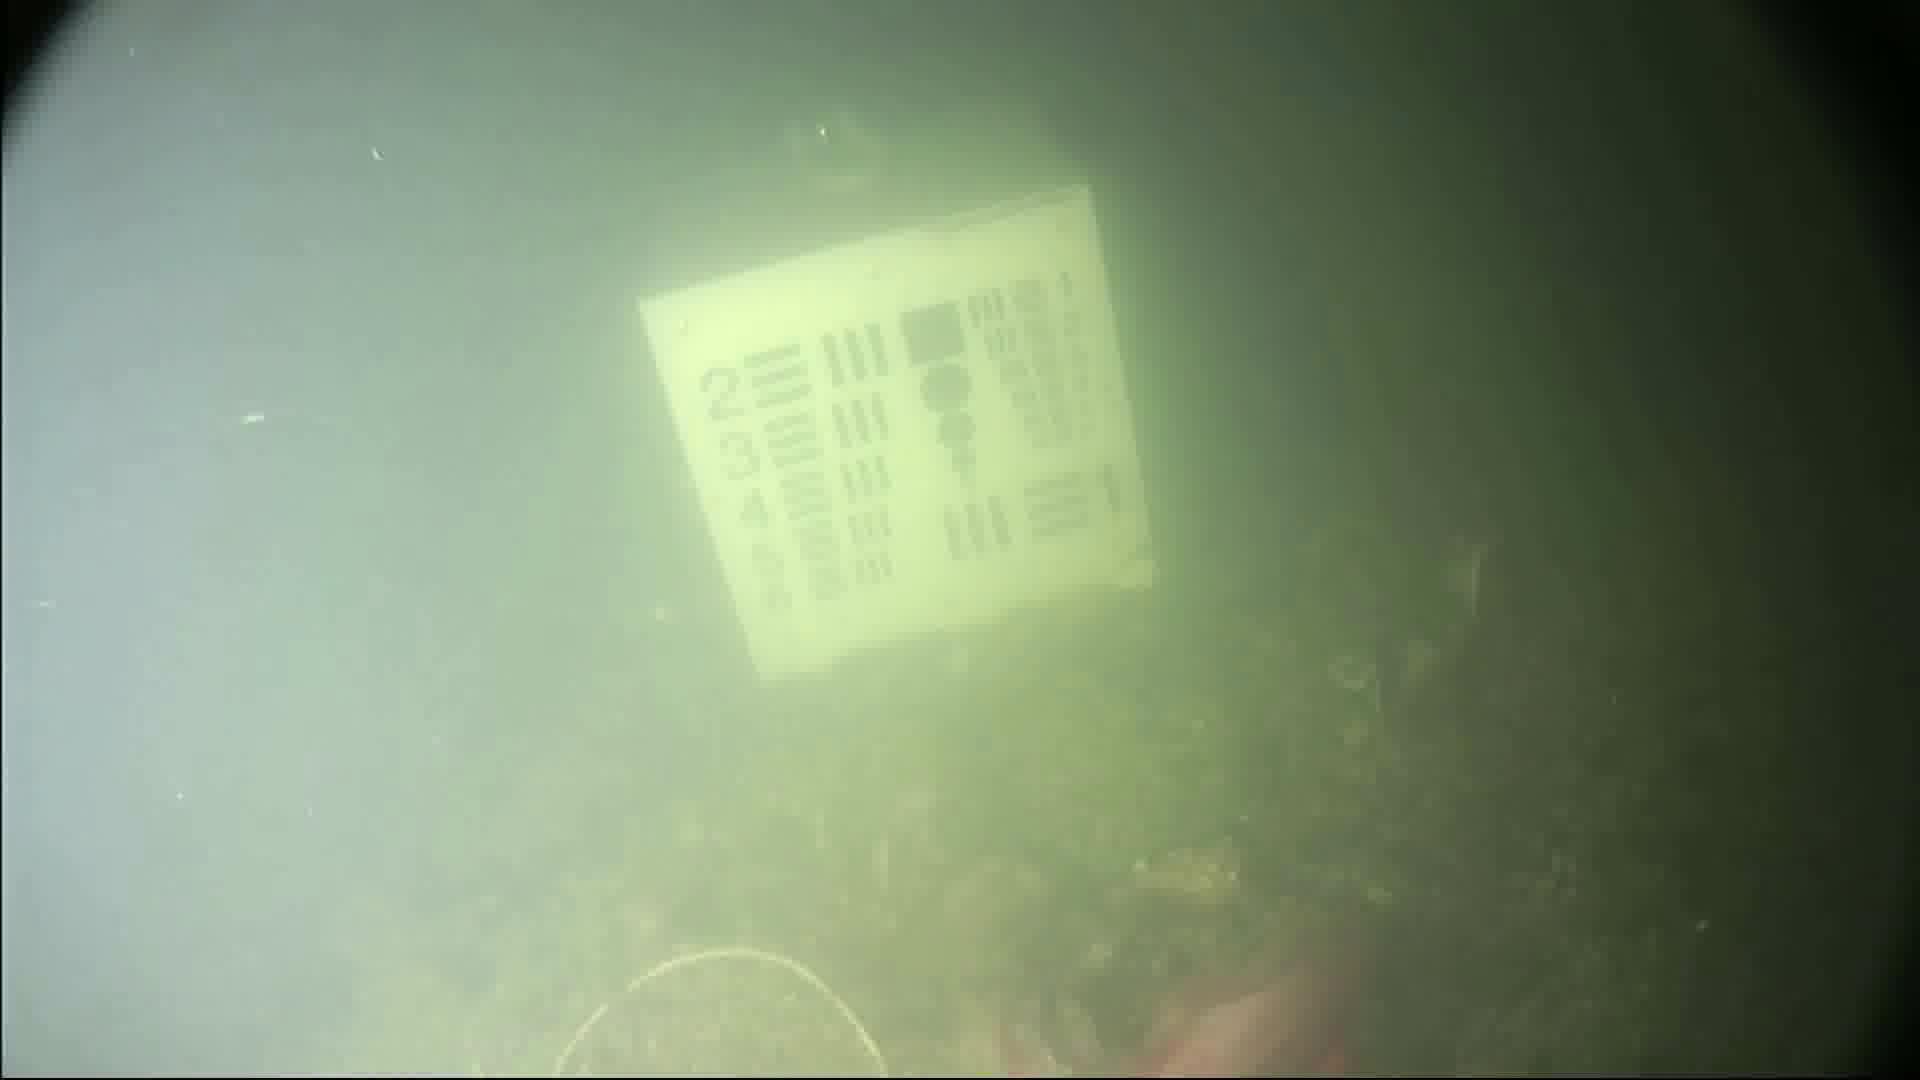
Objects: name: fish